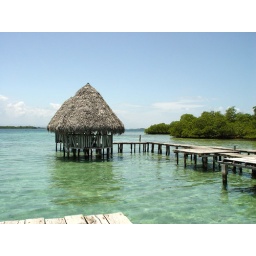
Thatched hut for restaurant patrons perched over the clear water of the Caribbean.